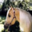
Label: horse